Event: Nepal Earthquake
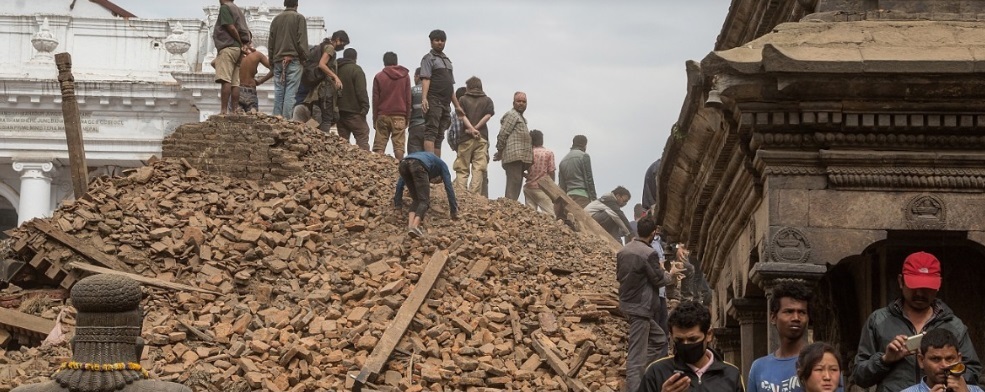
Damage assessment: damage